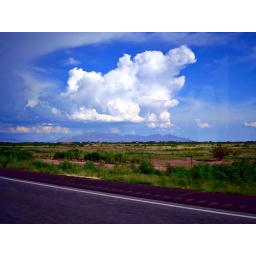
A cumulonimbus cloud over a distant mountain range